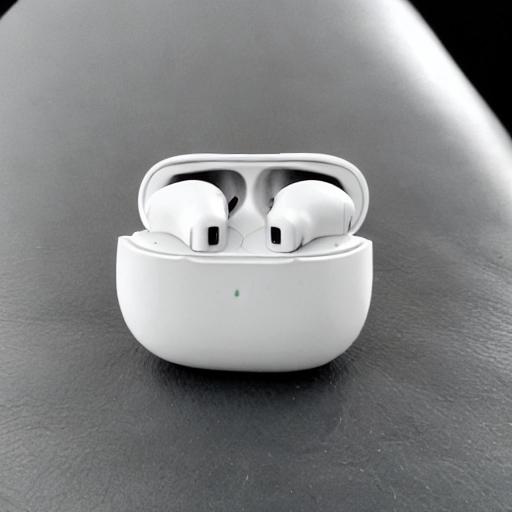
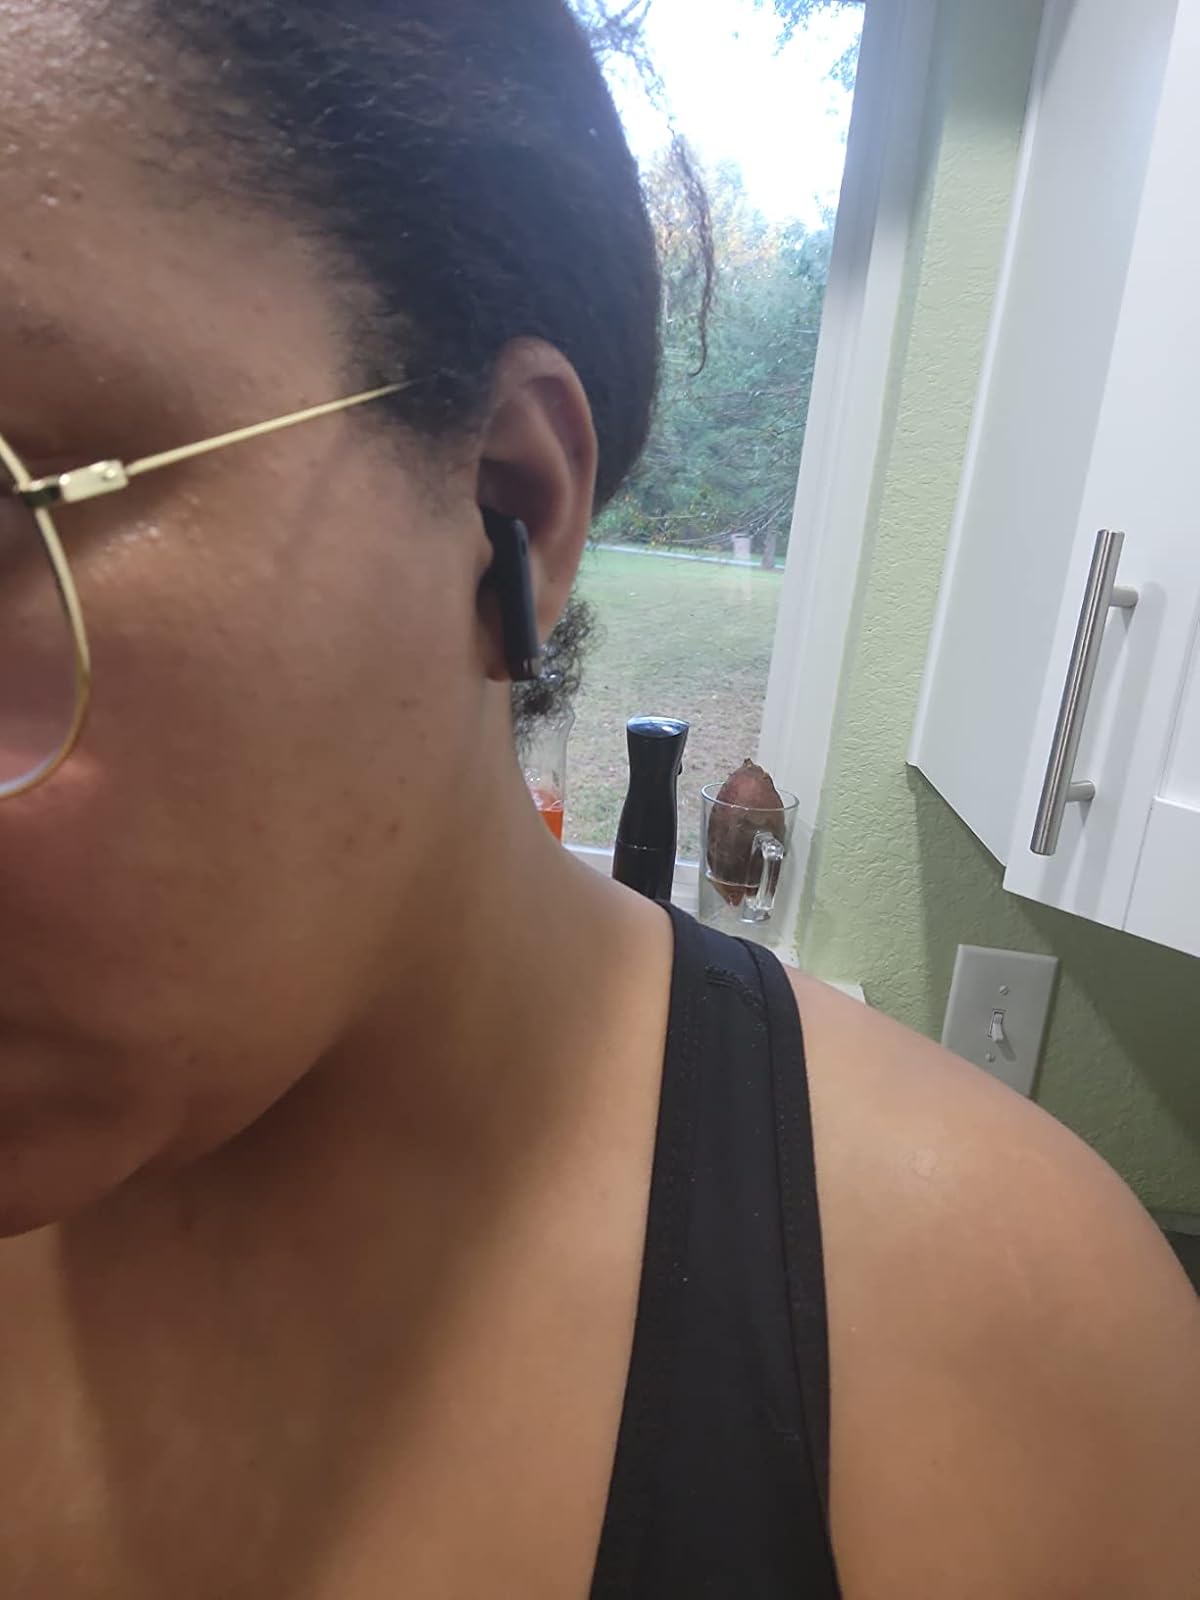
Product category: earbuds
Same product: no